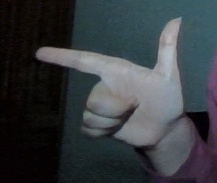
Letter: yaa